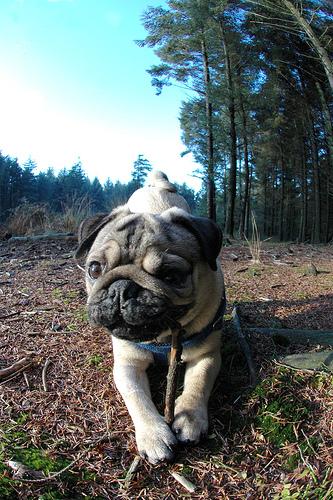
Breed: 798-n000130-pug